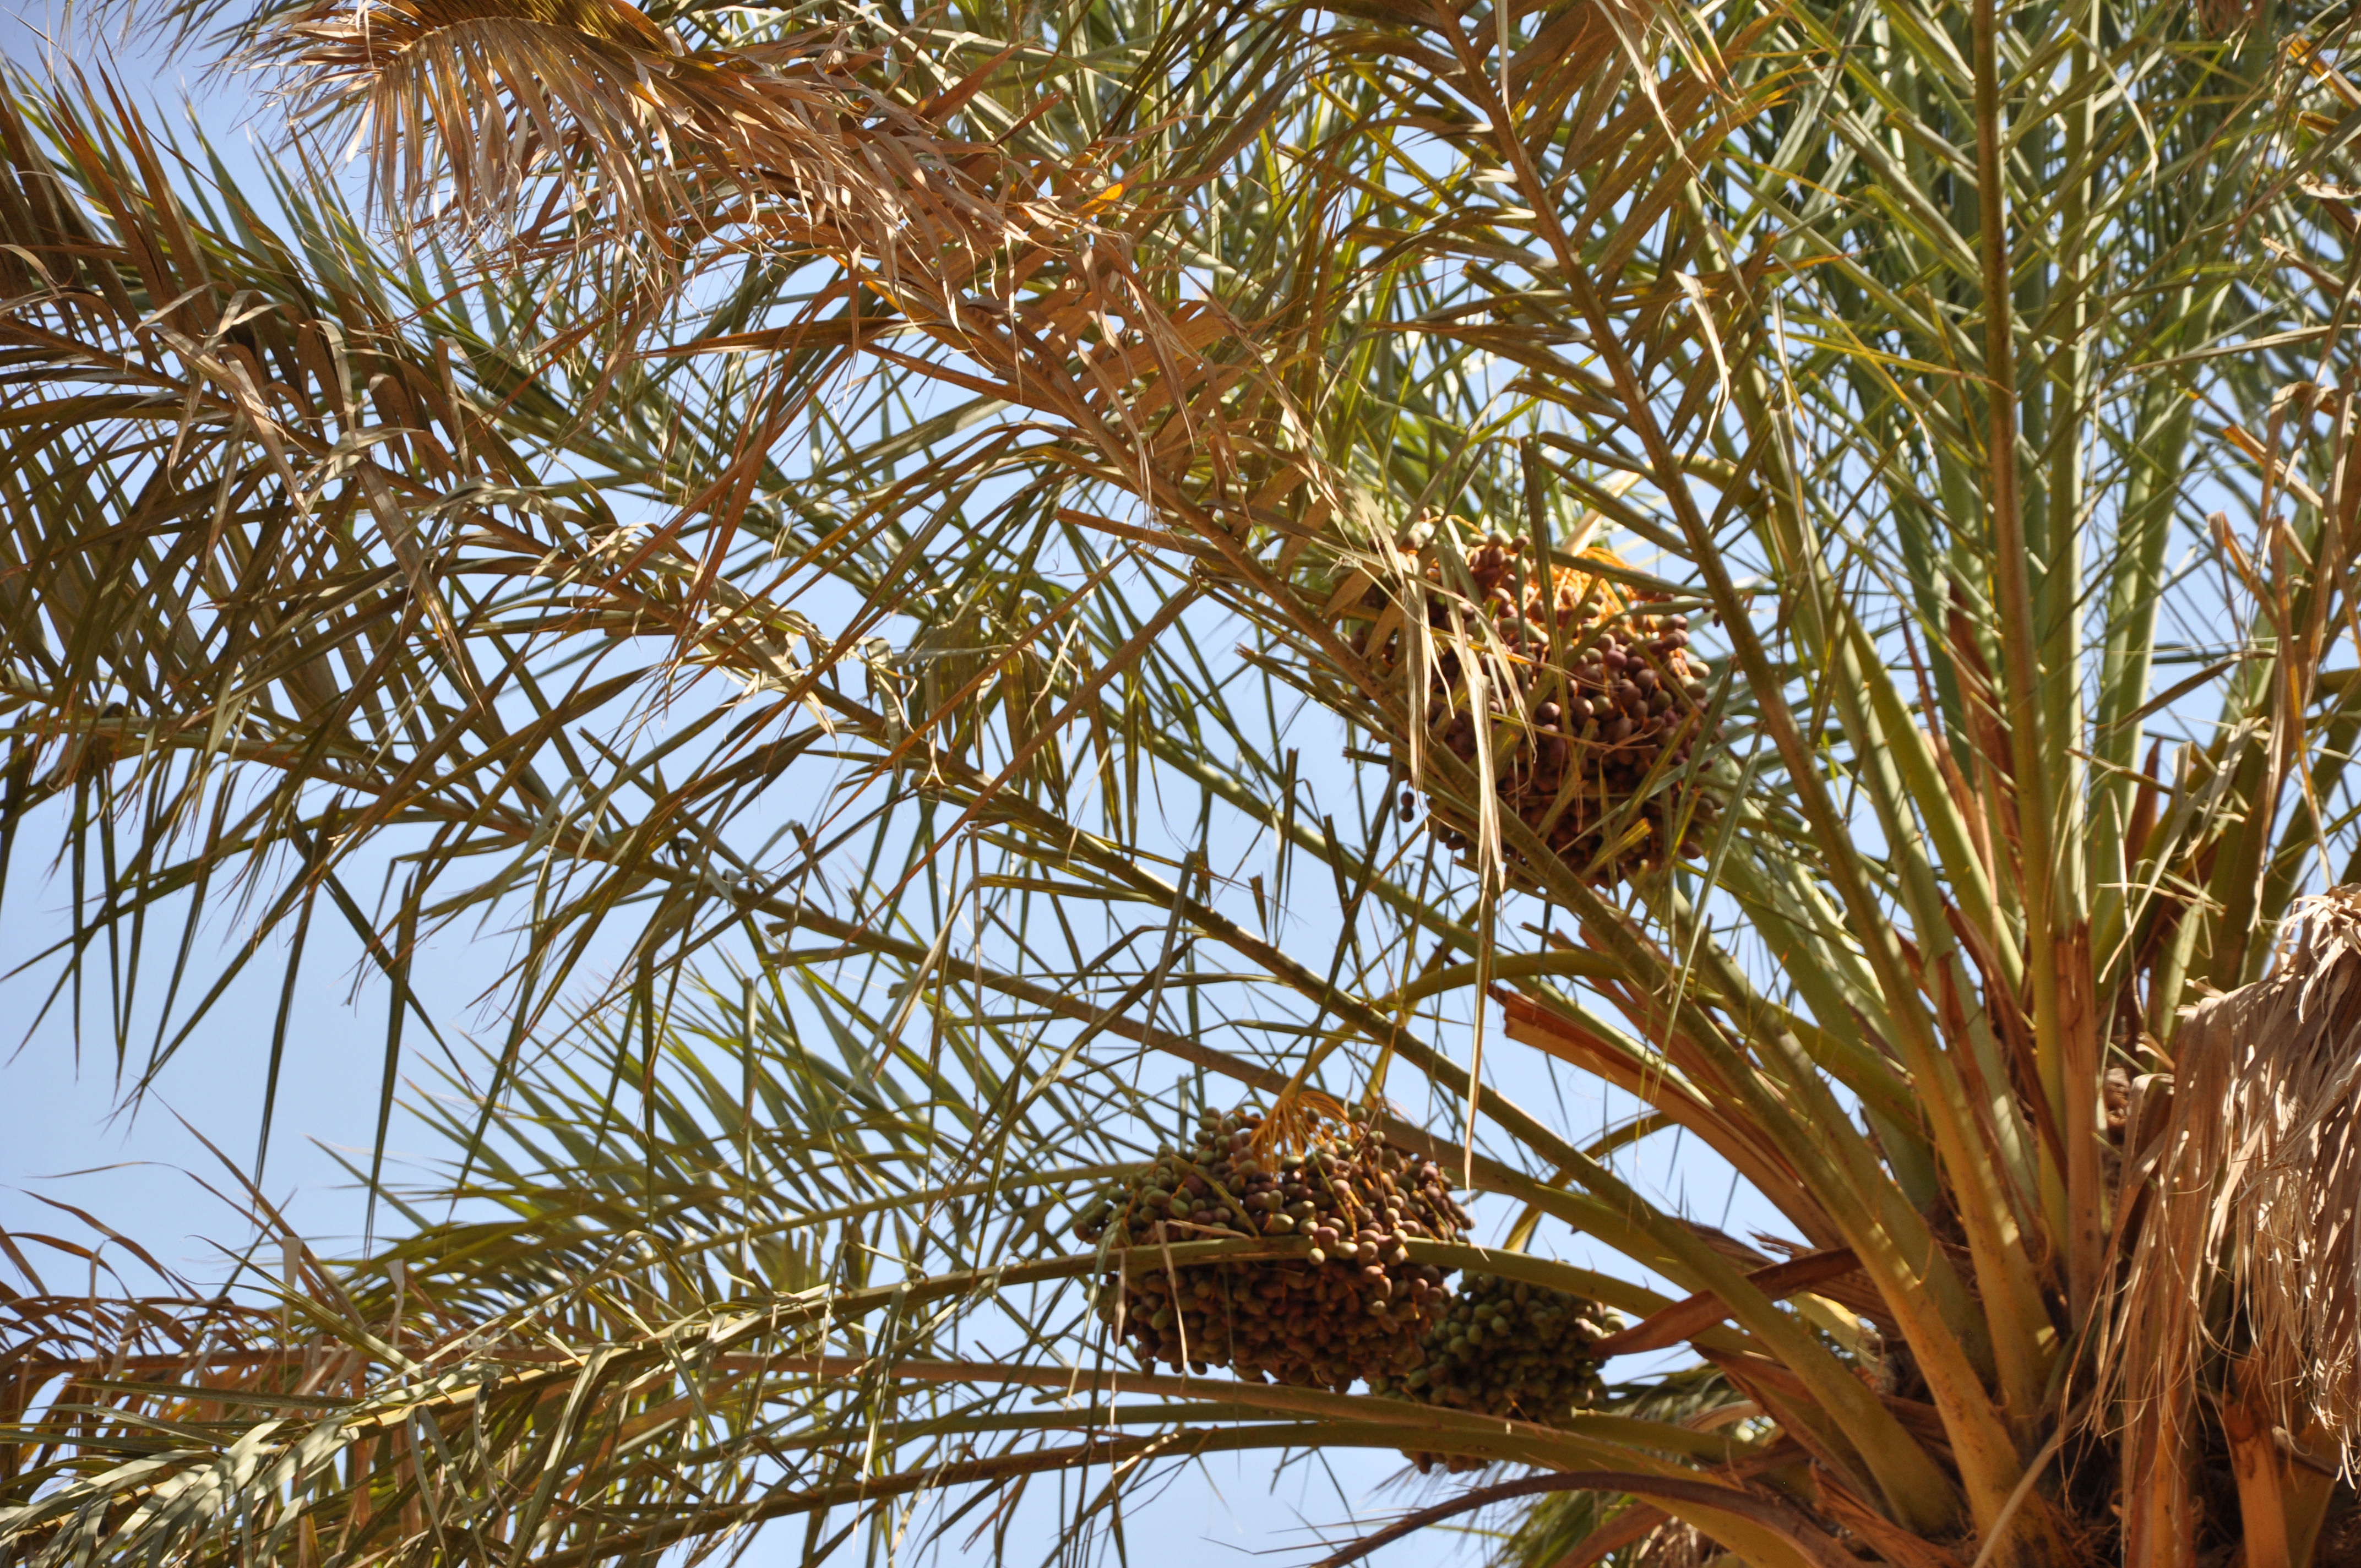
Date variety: bouisthami